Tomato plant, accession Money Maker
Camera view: bottom (45 deg); turntable rotation: 330 degrees
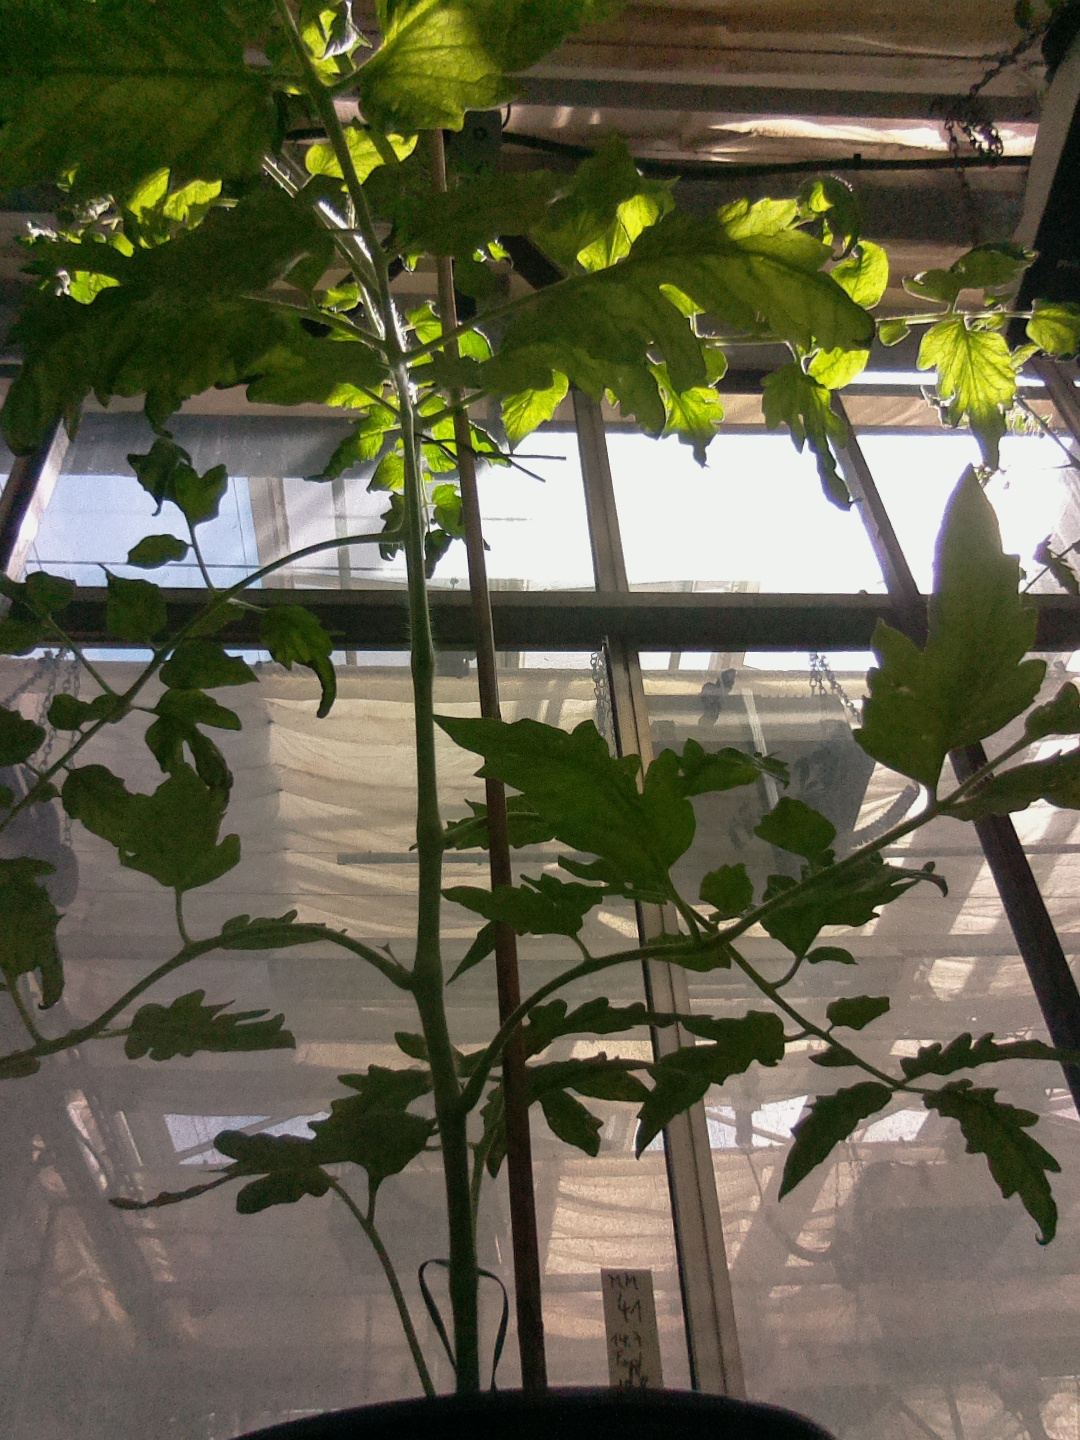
BBCH growth stage 60: First flowers open